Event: Nepal Earthquake
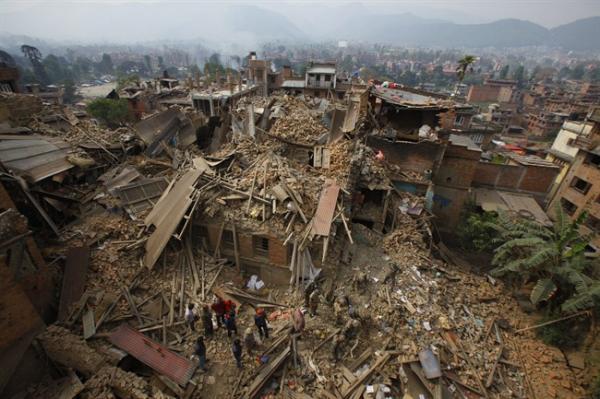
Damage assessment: damage